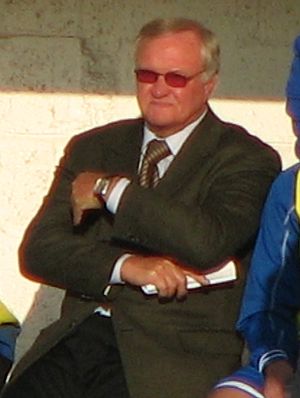
Ron Atkinson
Ronald Franklin Atkinson er en tidligere fodboldspiller og manager. Han er blandt andet kendt for sin tid i Manchester United fra 1981 til 1986. Han har også frekventeret meget på engelske TV-kanaler som ekspertkommentator på fodbold de sidste år. Han er blevet kendt som en "farverig" kommentator som har lavet sine egne fodboldudtryk. Dette sprog kaldes "Big-Ronism" eller "Ronglish" i England.